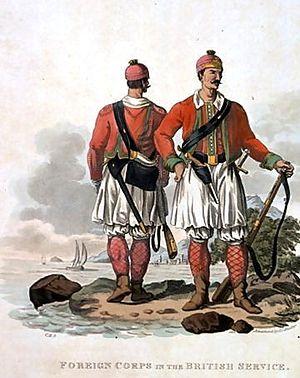
Richard Church était un militaire britannique qui fut un général de l'armée grecque lors de la guerre d'indépendance grecque.